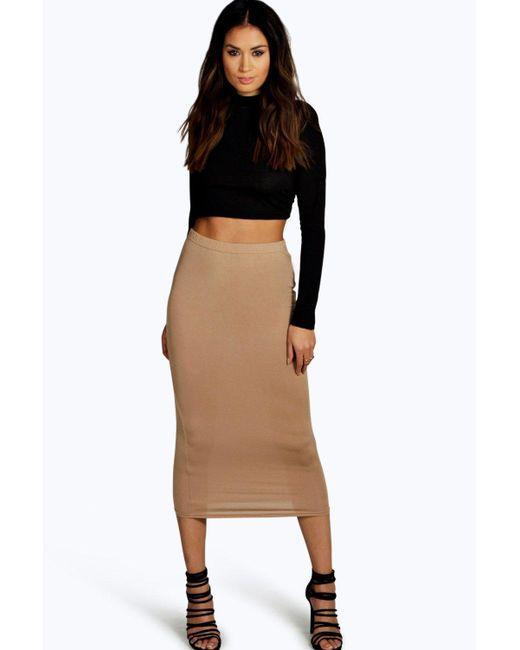
Langärmliges schwarzes Crop-Top mit Mesh brauner langer Rock, Freizeitkleidung